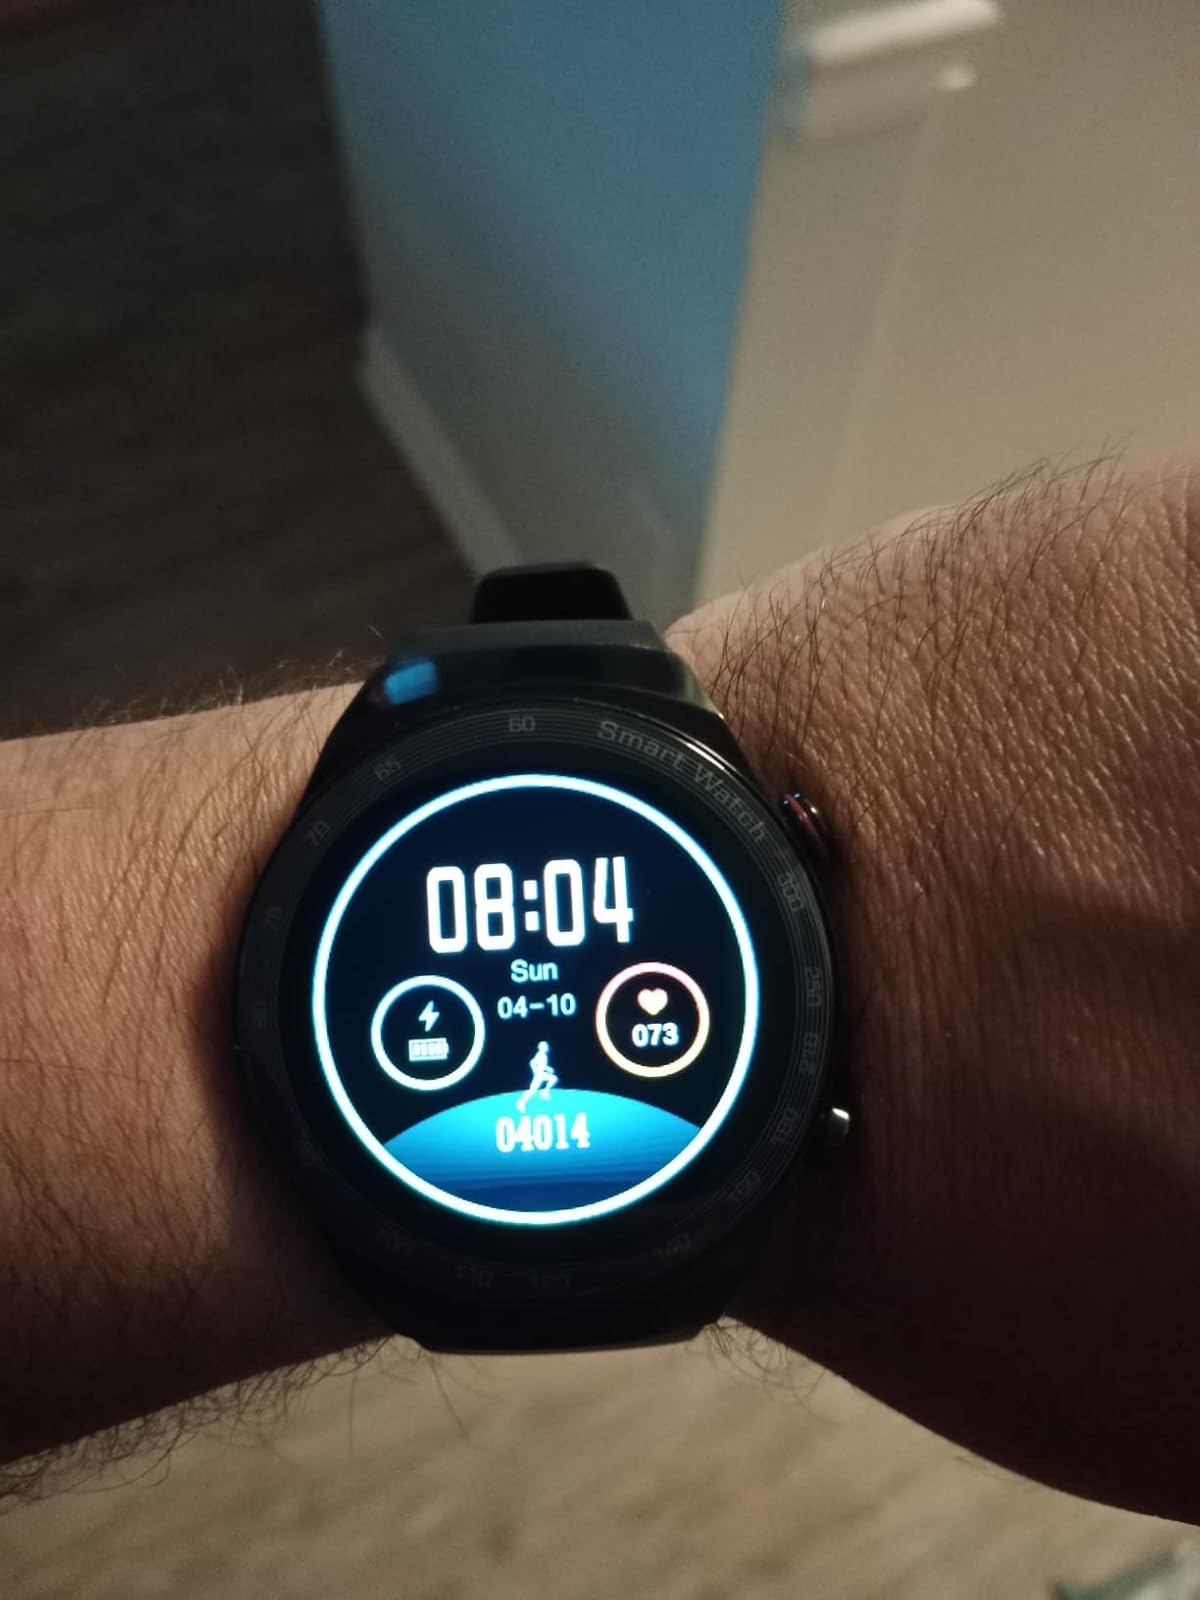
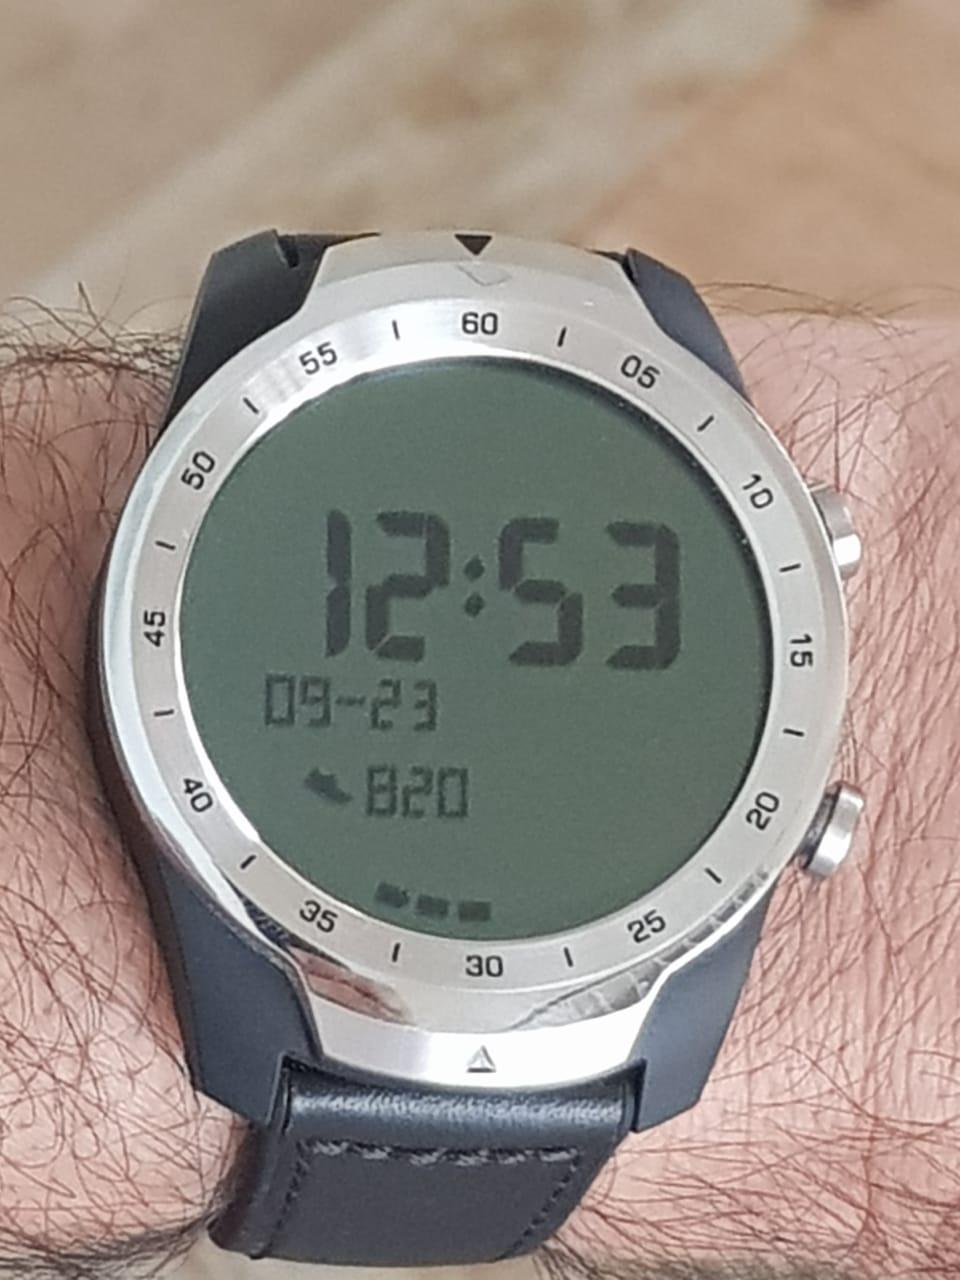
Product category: smartwatch
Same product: no